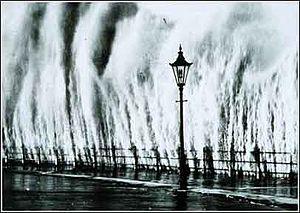
L’ouragan de Nouvelle-Angleterre de 1938 fut le premier grand ouragan à affecter les côtes de Nouvelle-Angleterre depuis 1869. Cette tempête s'est formée au large des côtes d’Afrique en septembre 1938, atteignant la catégorie 5 sur l’échelle de Saffir-Simpson avant de se dissiper en ouragan de catégorie 3 à Long Island le 21 septembre. Cet ouragan tua plus de 682 personnes, endommagea ou détruisit plus de 57 000 maisons, et fit pour plus de 4,7 milliards de $US de dégâts. En 1951, on pouvait encore voir des arbres et des bâtiments portant les séquelles de cette catastrophe climatique.